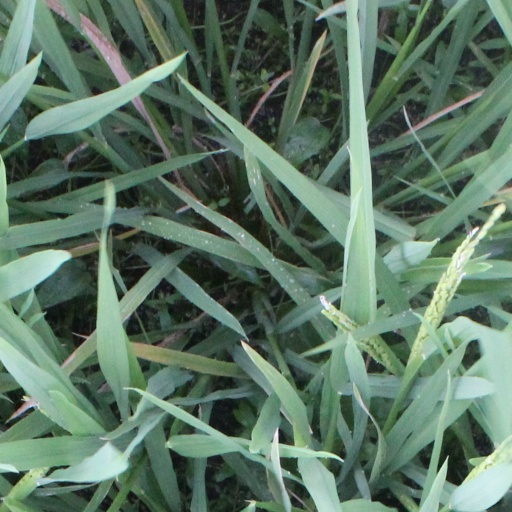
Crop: rice